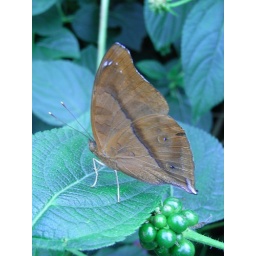
From the butterfly house at Stratford upon Avon